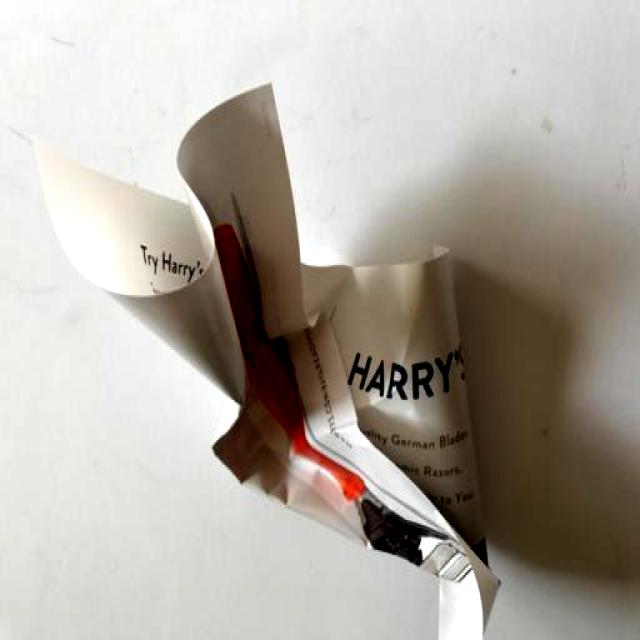
Label: Paper